Avataars: Covenant of the Shield

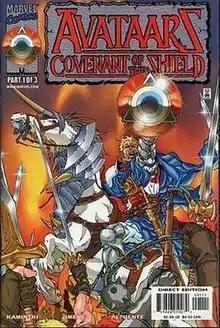
"Avataars: Covenant of the Shield" #1 Cover art by Oscar Jimenez and Eduardo Alpuente

Avataars: Covenant of the Shield is a three-issue comic book mini-series, published by Marvel Comics in 2000. The series is written by Len Kaminski and pencilled by Oscar Jimenez and Javier Saltares.